B Battery Royal Horse Artillery

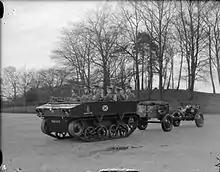
A 'Dragon' tractor towing the 3.7 inch howitzer from the A Battery (The Chestnut Troop).

The last time the Battery officially paraded with horses was for the funeral of its commander, Major McKay, in Cairo on 14 June 1937. In 1936, B Battery became mechanised and ‘Dragon’ tractors towing 3.7 inch howitzers replaced the 13-pounder guns and horses. At this time, B Battery formed part of 1st Brigade RHA and supported the 1st Cavalry Brigade station in Egypt whose task was to defend the country's railways. In 1938, B and O Batteries, and A and E Batteries, were merged to form two six gun Batteries forming the A/E Battery and B/O Battery. 1st Brigade RHA was shortly after renamed 1st Regiment RHA.